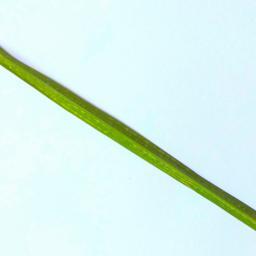
Label: Rice___Healthy